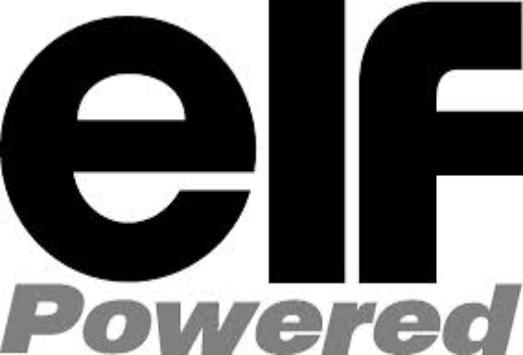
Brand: Elf
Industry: Necessities